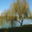
Label: willow_tree